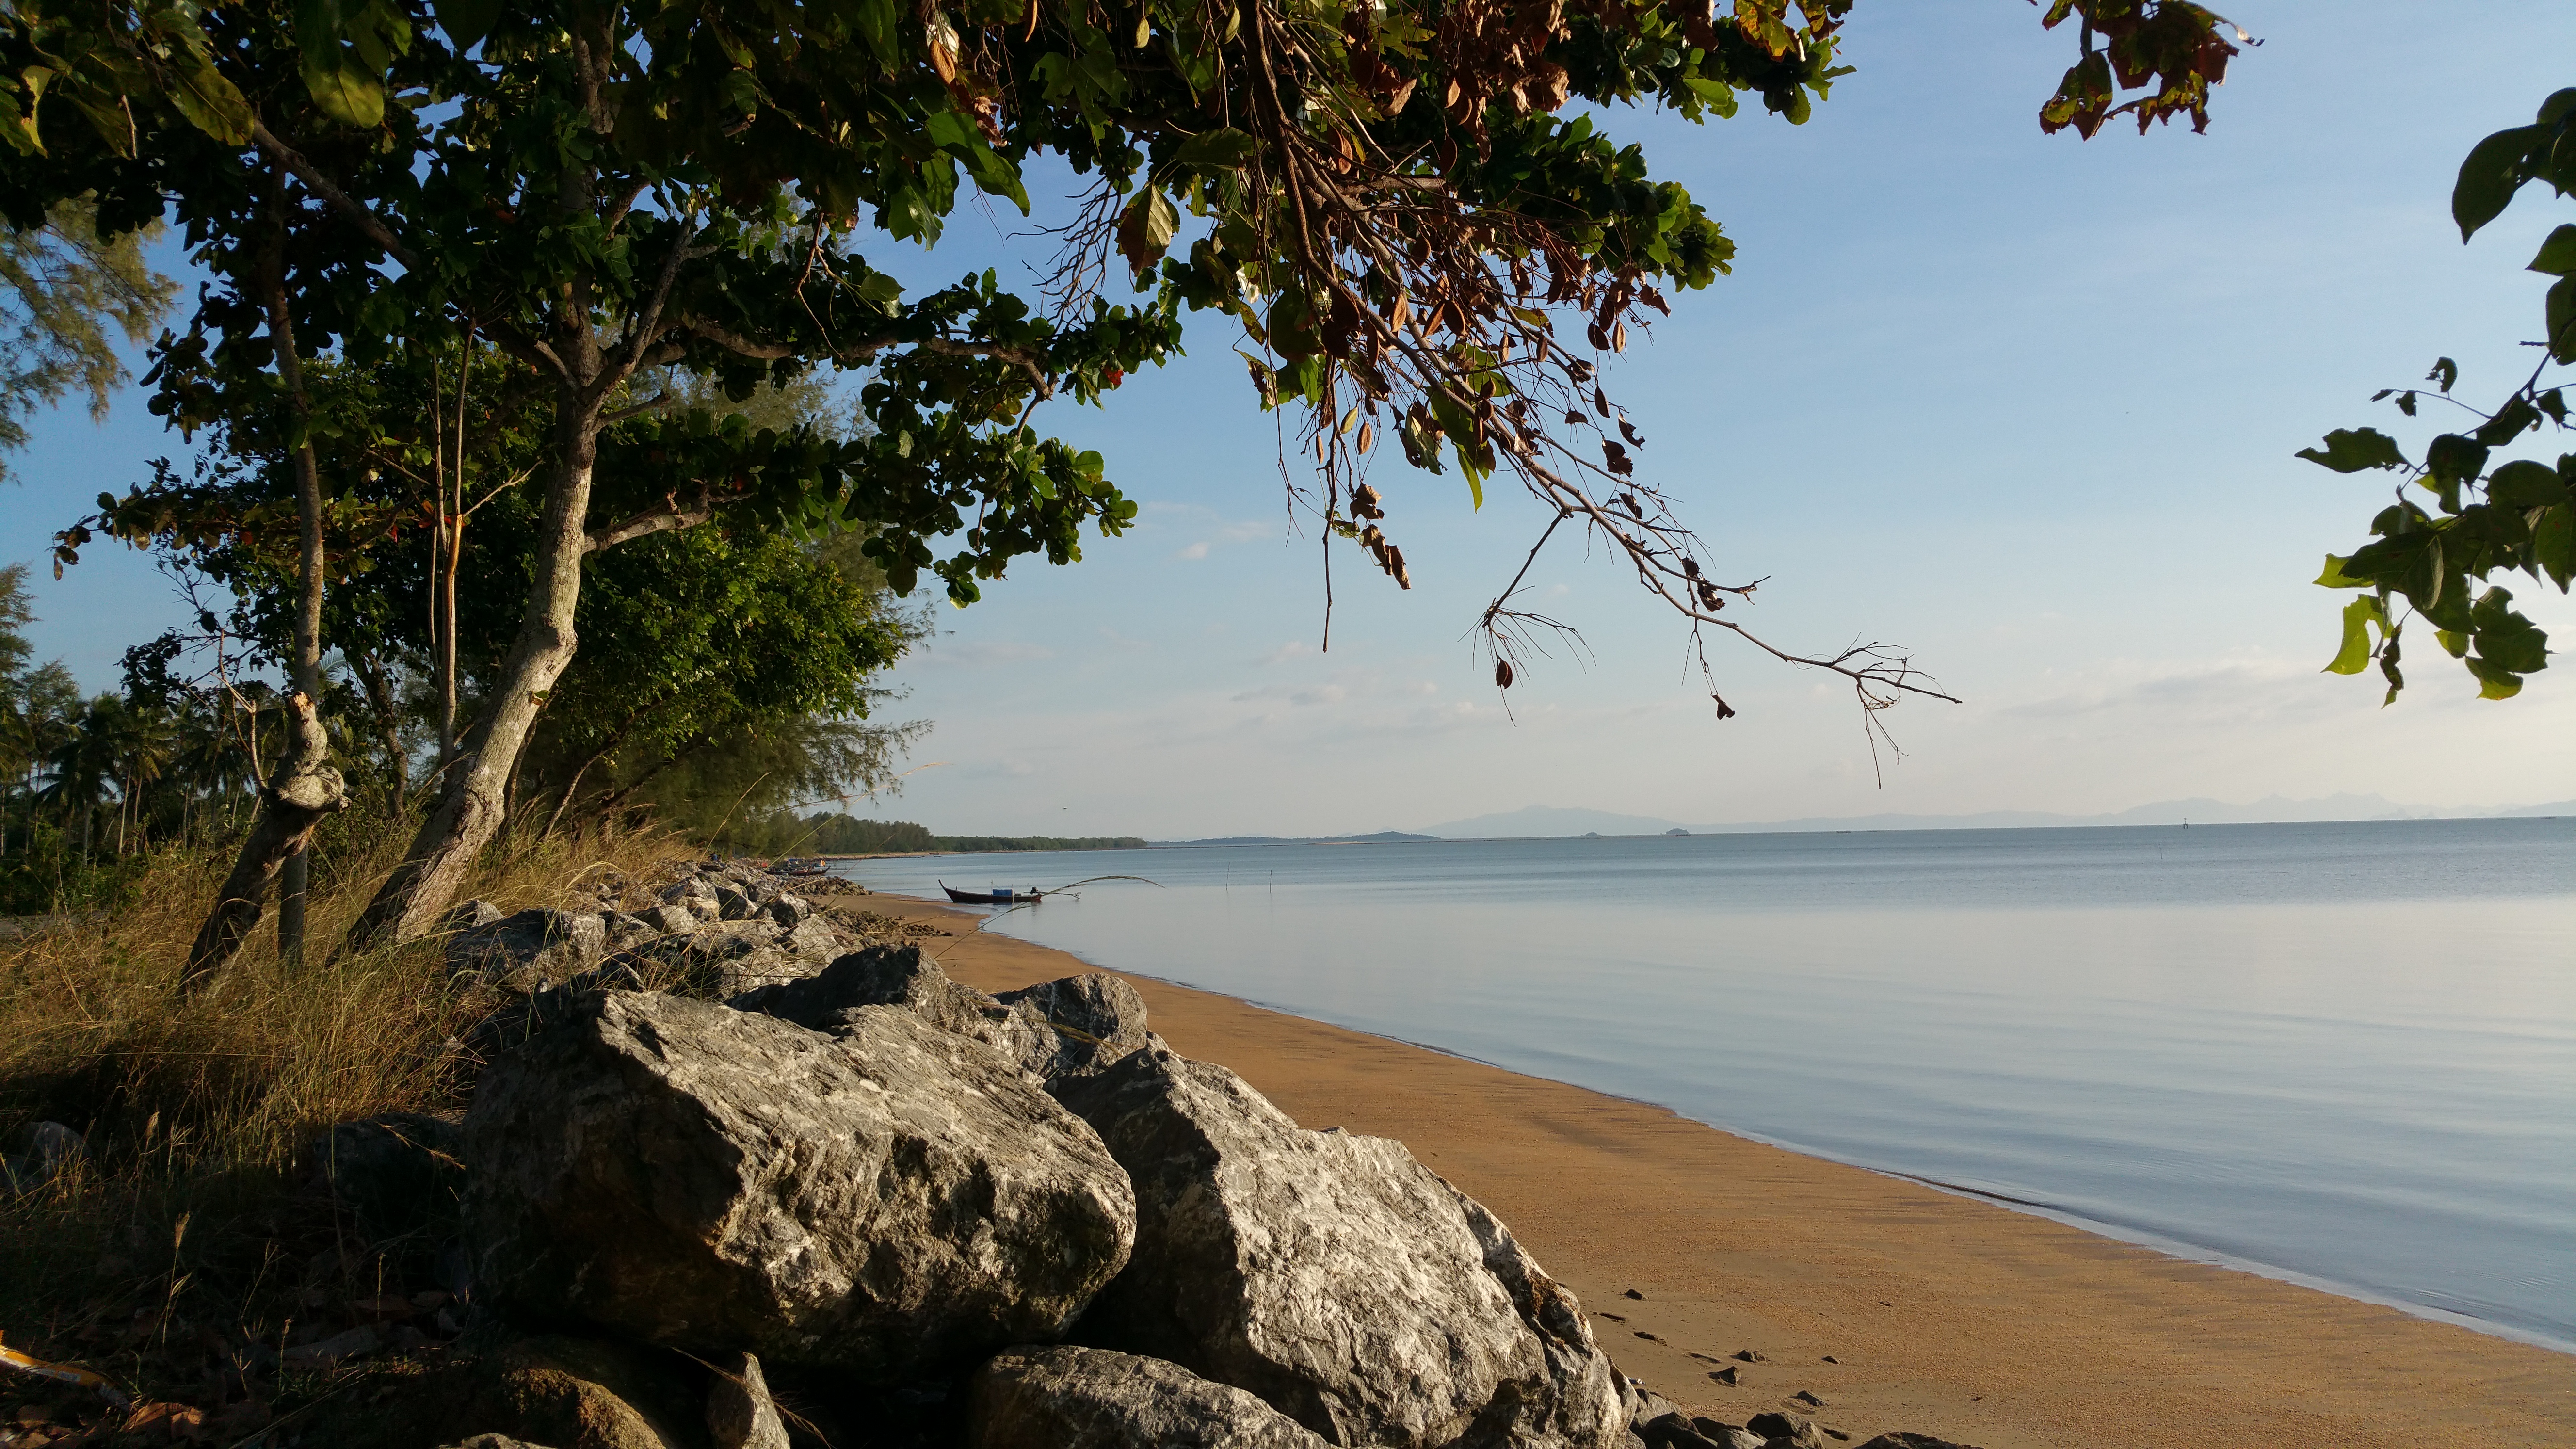
sea, body of water, shore, nature, coast, tree, beach, water, ocean, sky, natural landscape, coastal and oceanic landforms, tropics, bay, rock, woody plant, headland, calm, landscape, bank, plant, horizon, vacation, sand, promontory, cloud, wave, inlet, cove, skerry, terrain, tourism, sound